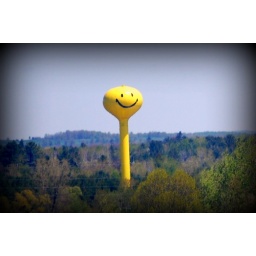
Smiley guy water tower near West Branch Michigan.